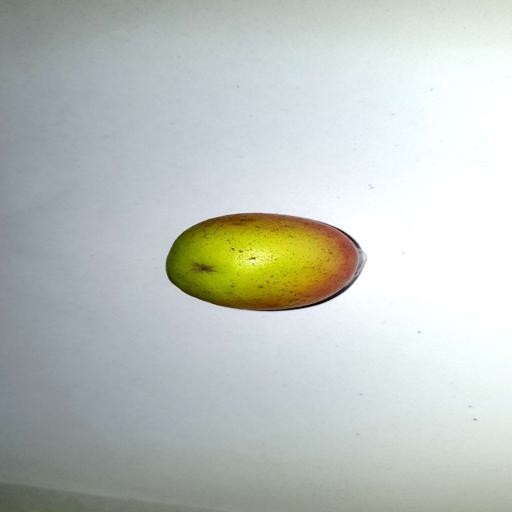
Label: healthy